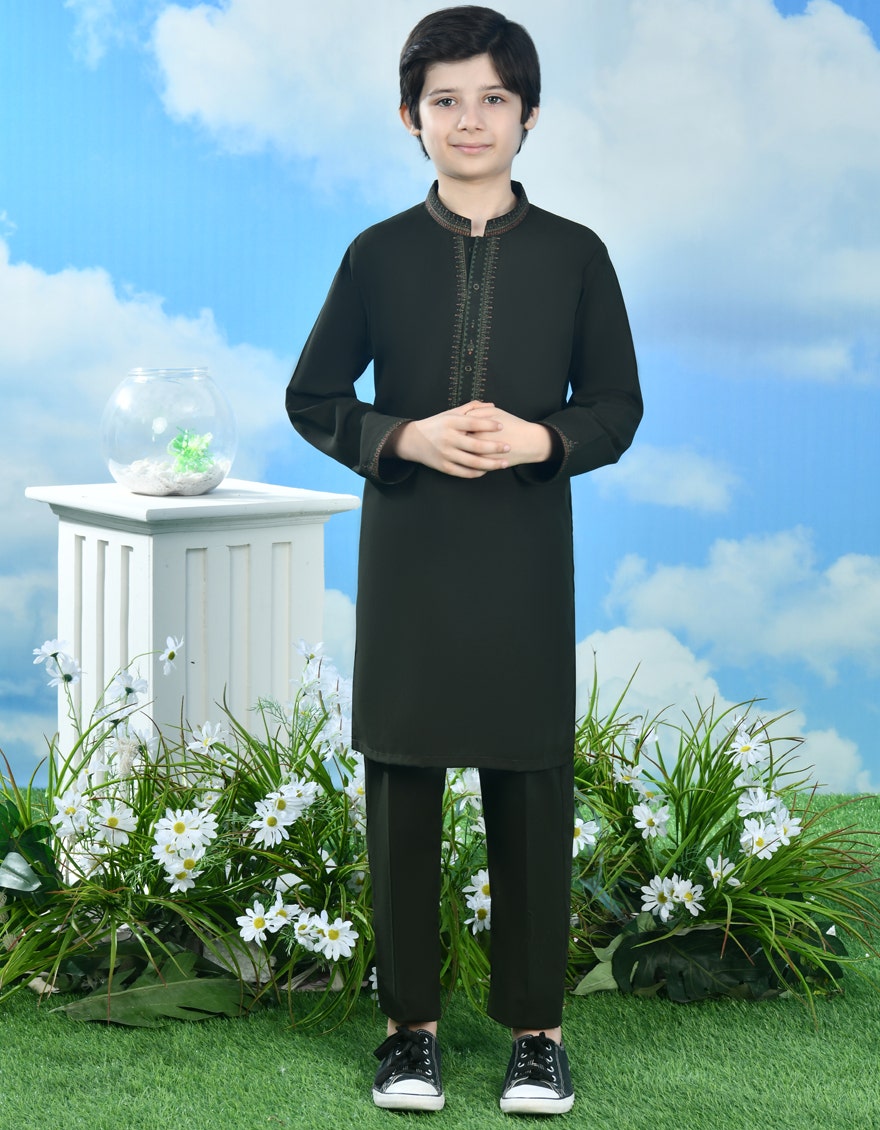
black kurta pajamas